Describe the emotion expressed in this image:  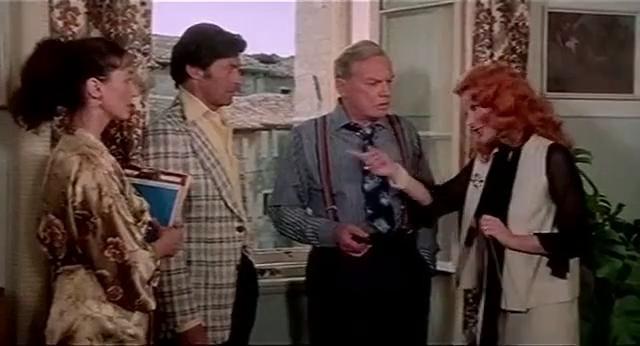
This person displays Suffering, valence and arousal with low intensity.